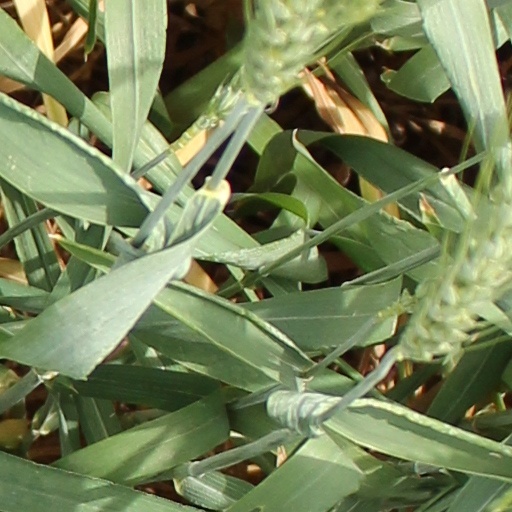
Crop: wheat